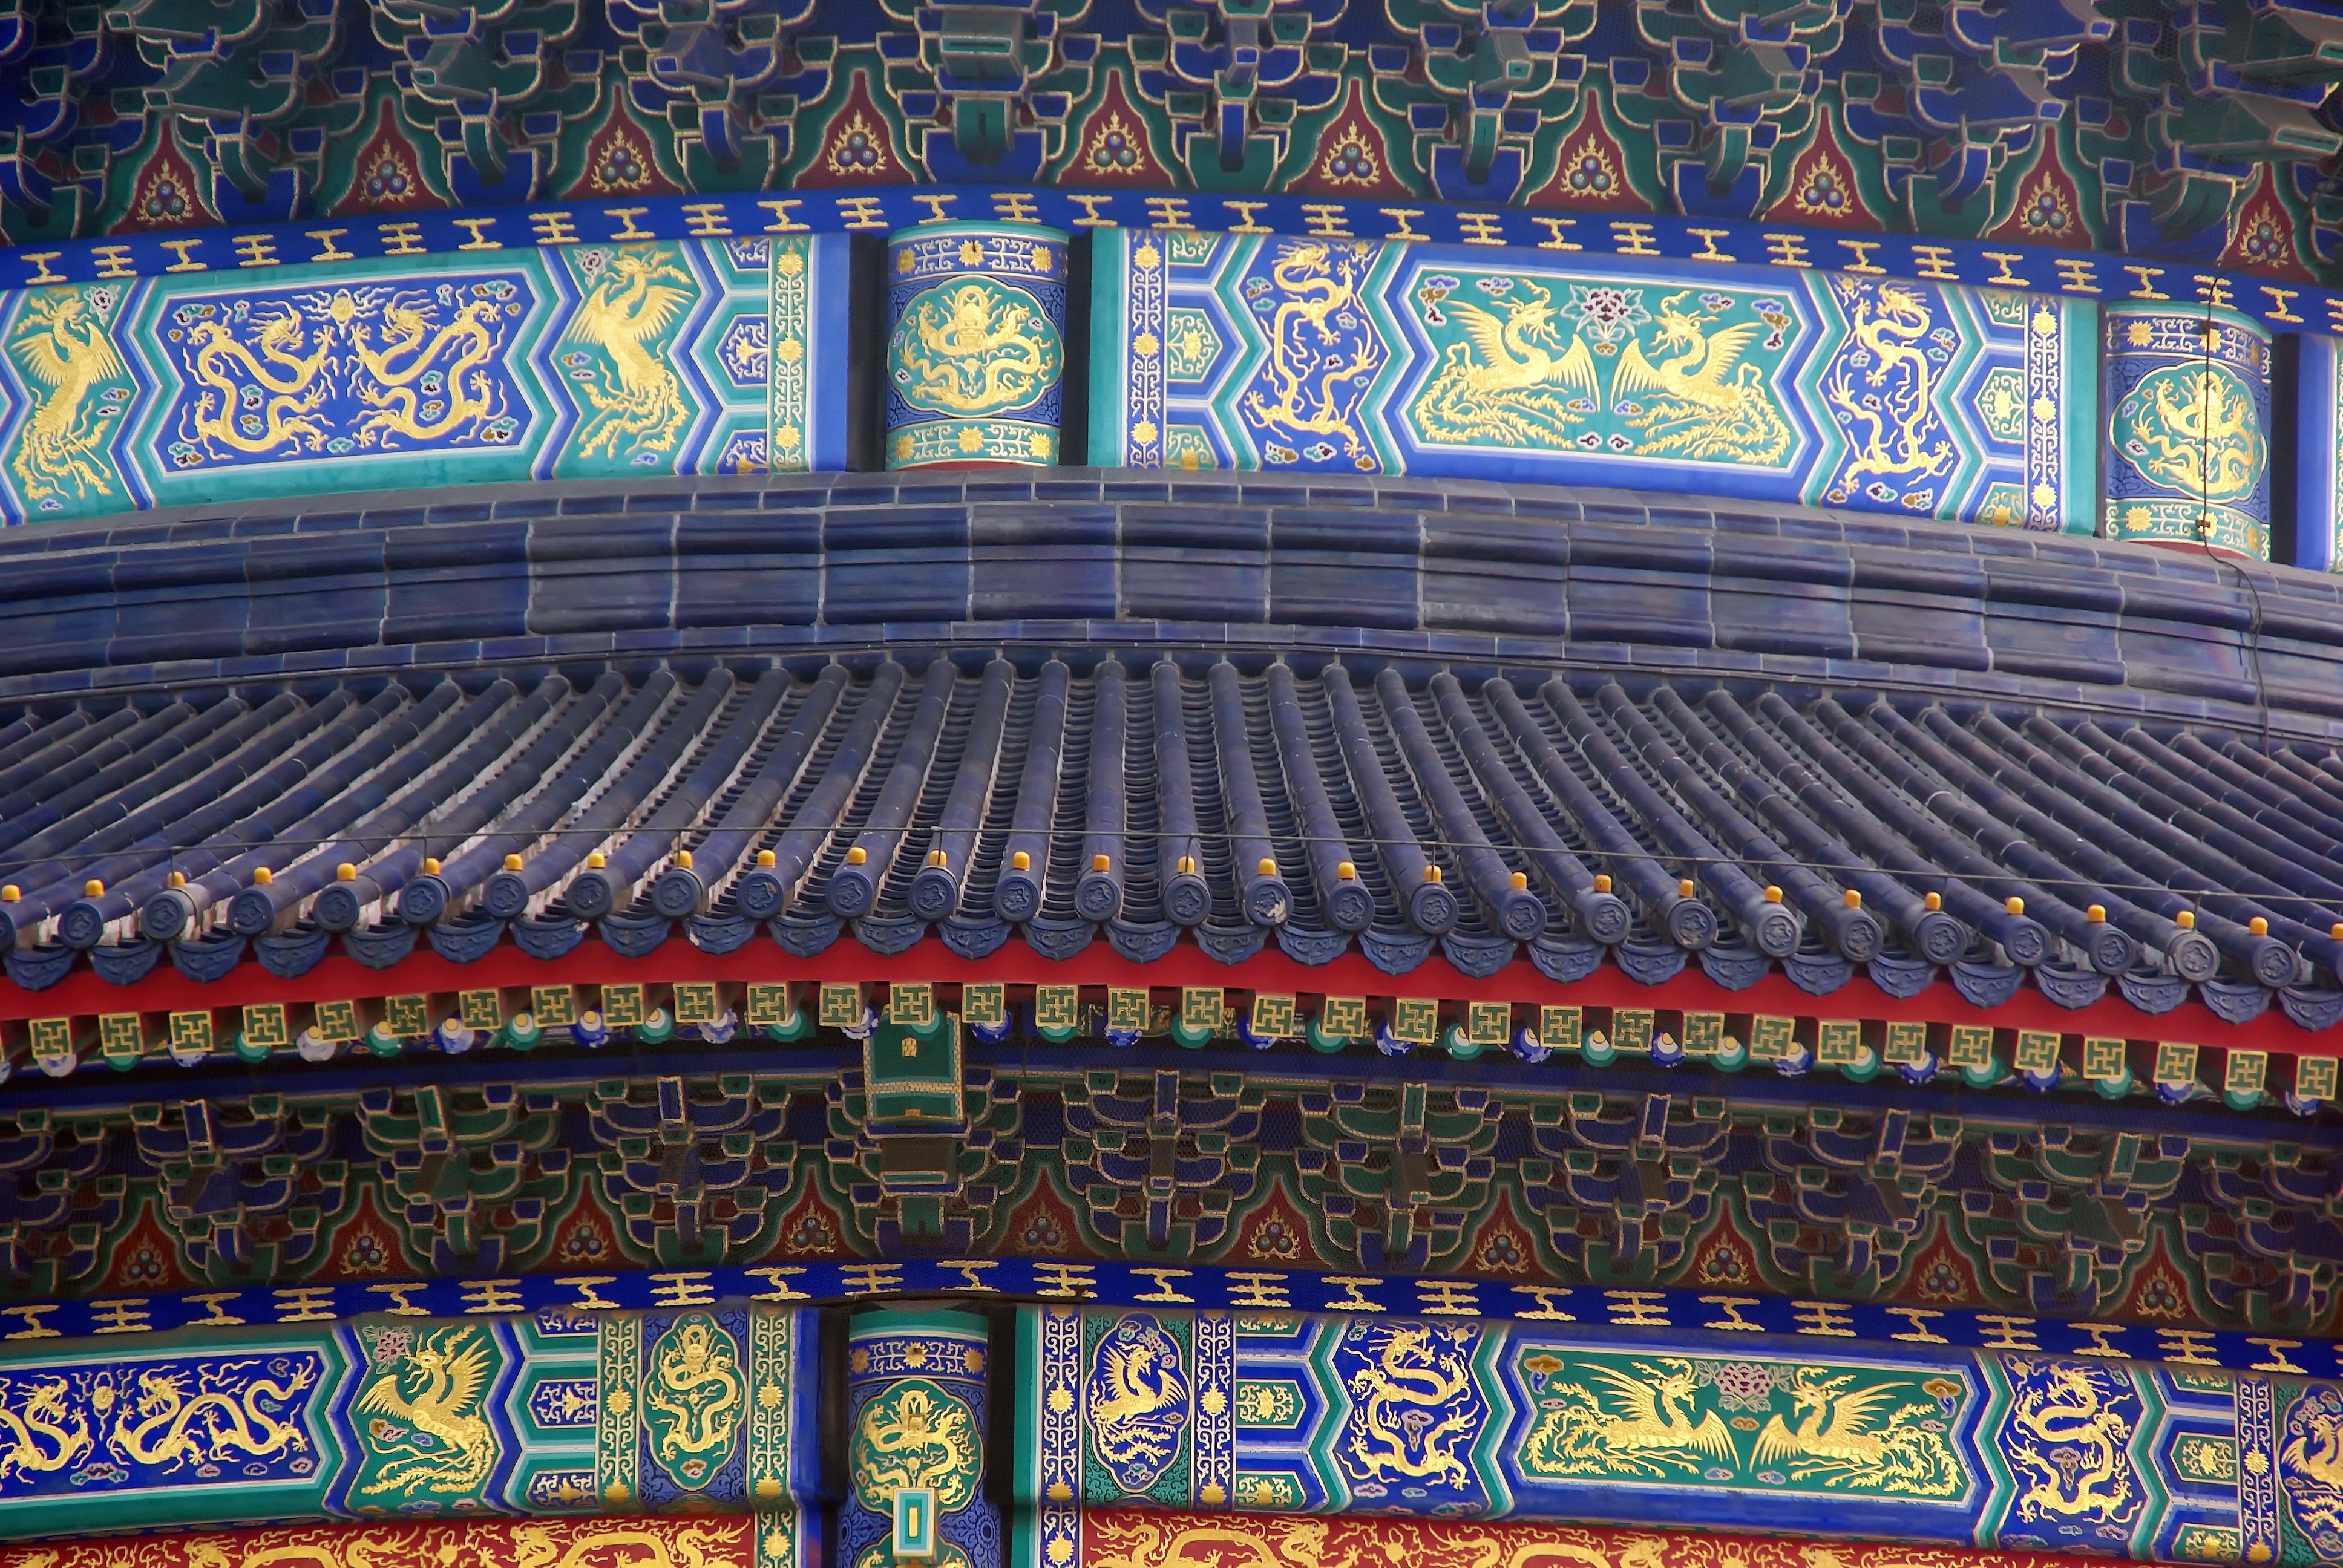
architecture, structure, auditorium, roof, decoration, color, blue, stadium, roofing, theatre, arena, stage, beijing, china, pekin, temple of heaven, sport venue, music venue